Sky position (RA, Dec in degrees): 160.356, 5.737
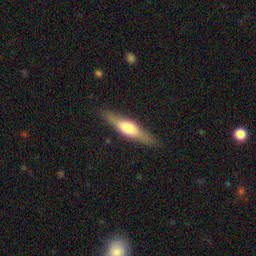
Galaxy morphology: Edge-on Galaxies with Bulge